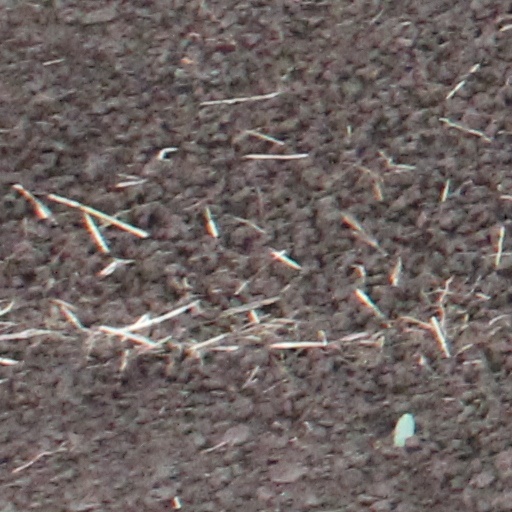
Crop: wheat